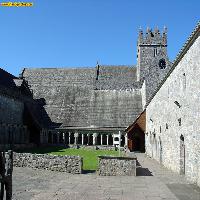
Weather: sun or clear